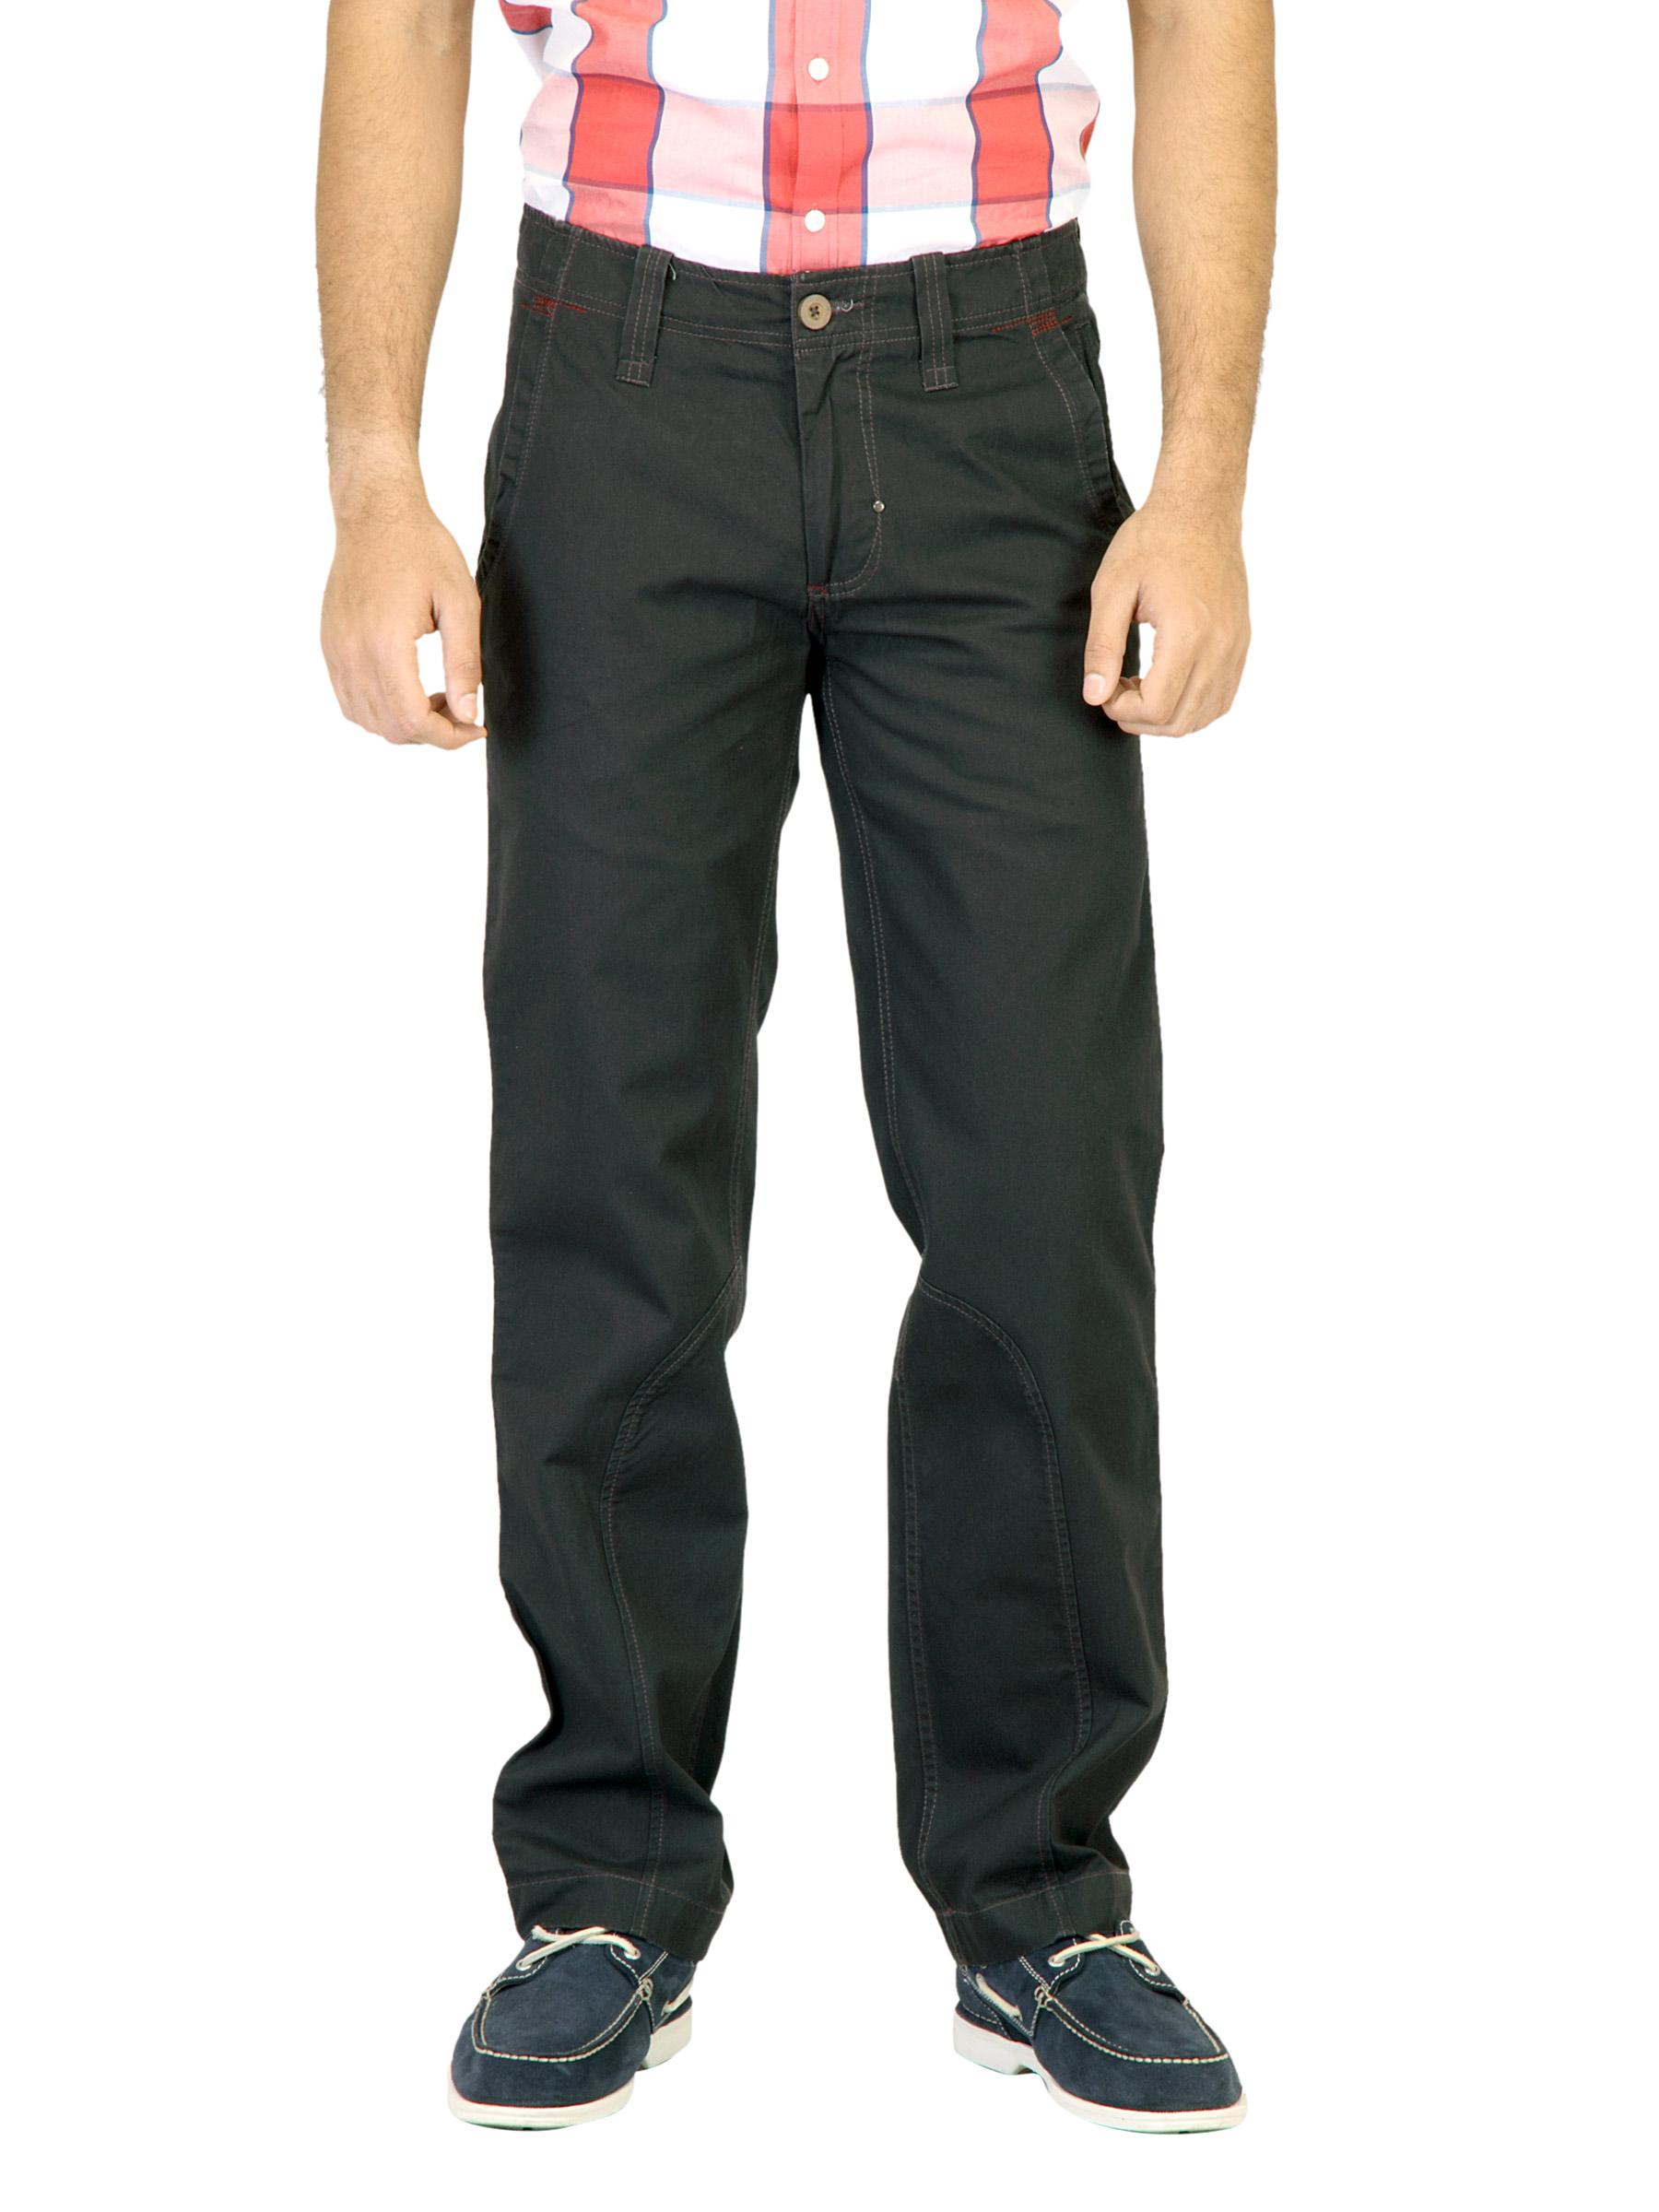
Probase Men Solid Black Trousers
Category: Apparel / Bottomwear / Trousers
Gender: Men
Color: Black
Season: Fall 2011
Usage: Casual